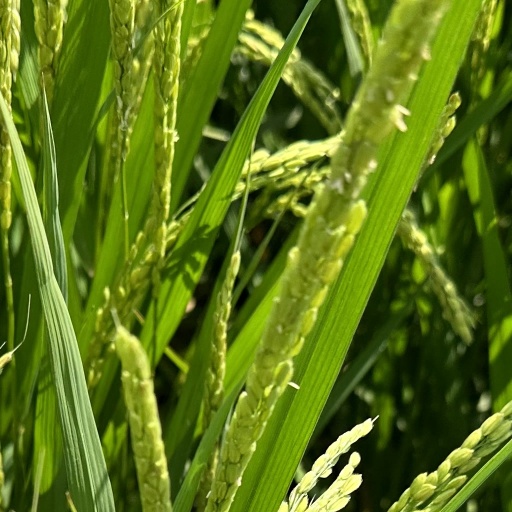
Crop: rice